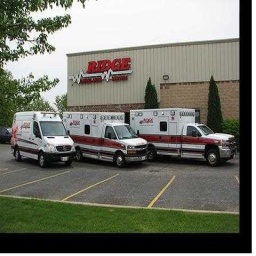
Label: ambulance